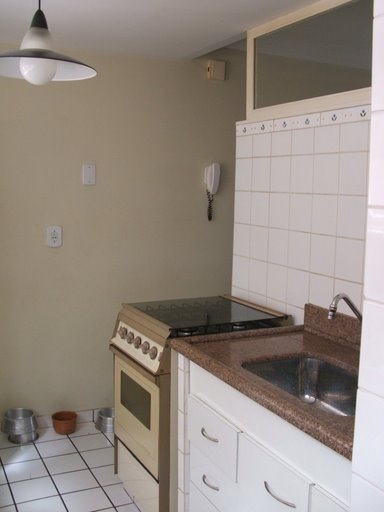
Room type: kitchen